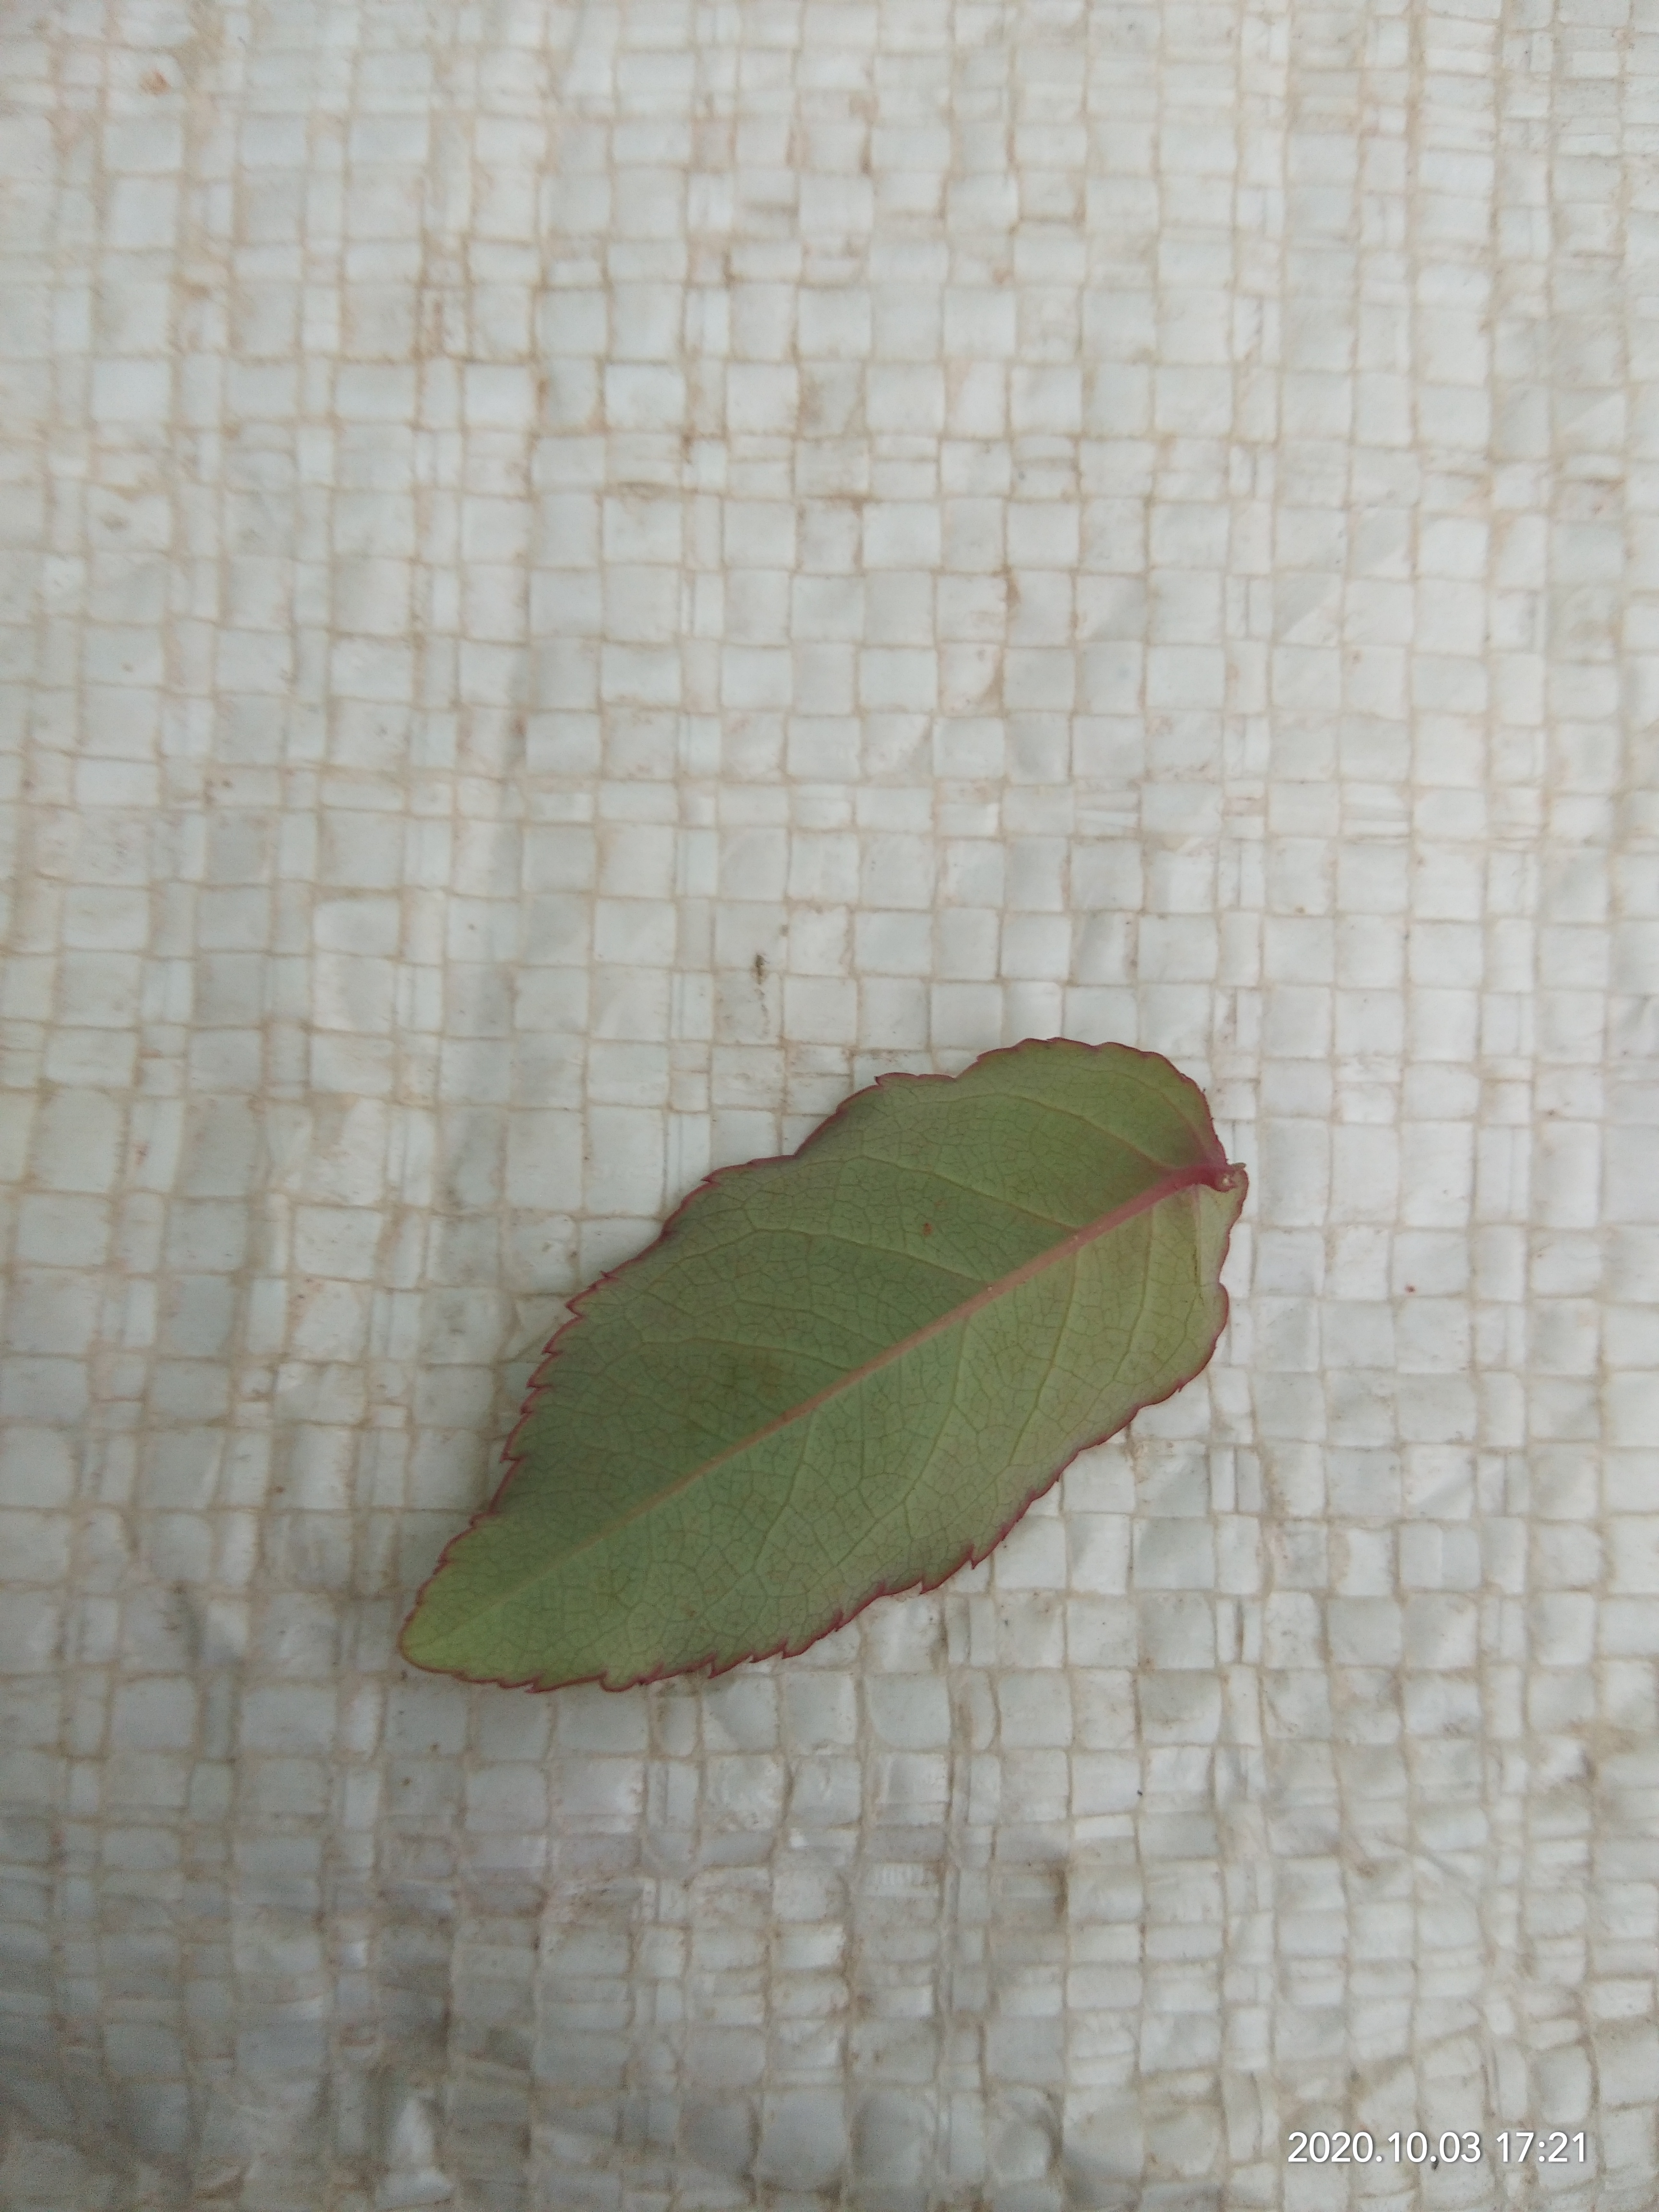
Plant: Rose